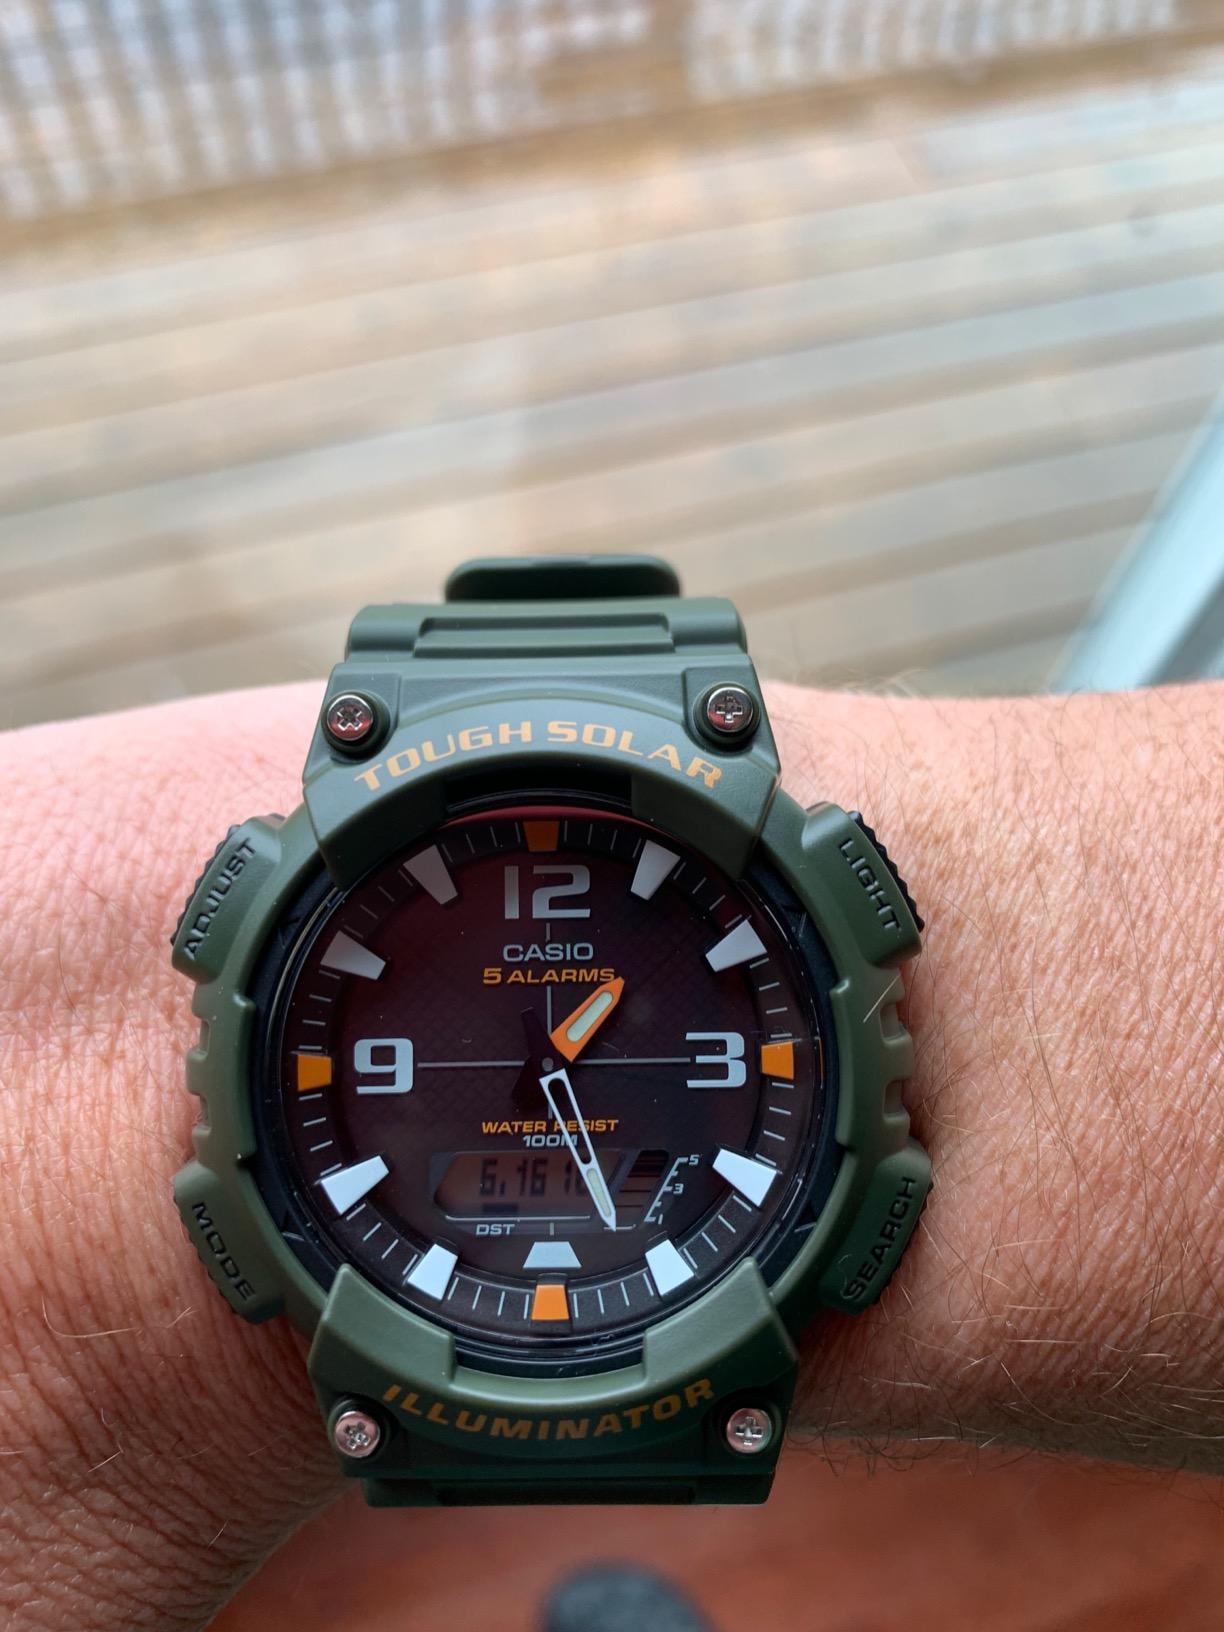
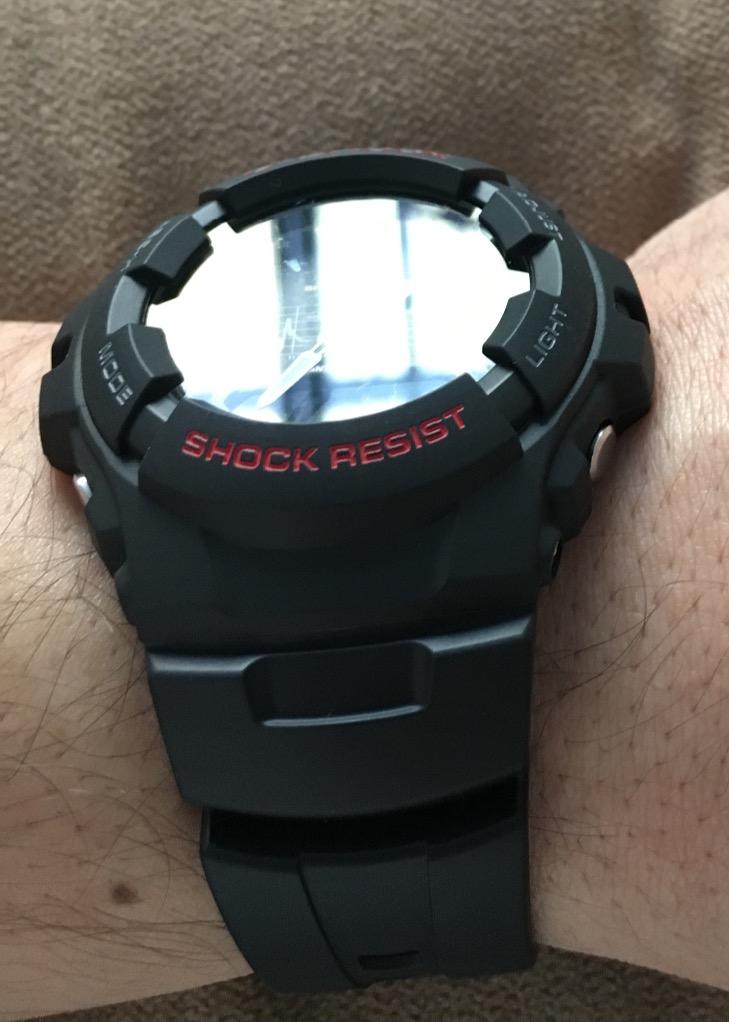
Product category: accessories_watch
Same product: no